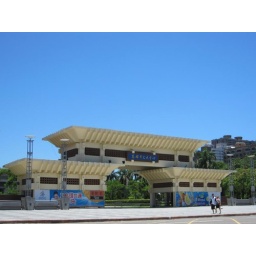
Even under clear and blue sky.